Julia Harris May

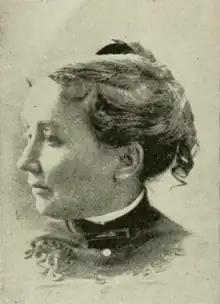

Julia Harris May (April 27, 1833 – May 6, 1912) was an American poet, teacher, and school founder of the long nineteenth century. She spent several years teaching in the south. From 1868, she was the head of a private school in Strong, Maine. Her poems appeared extensively in the leading religious and literary journals of the United States.